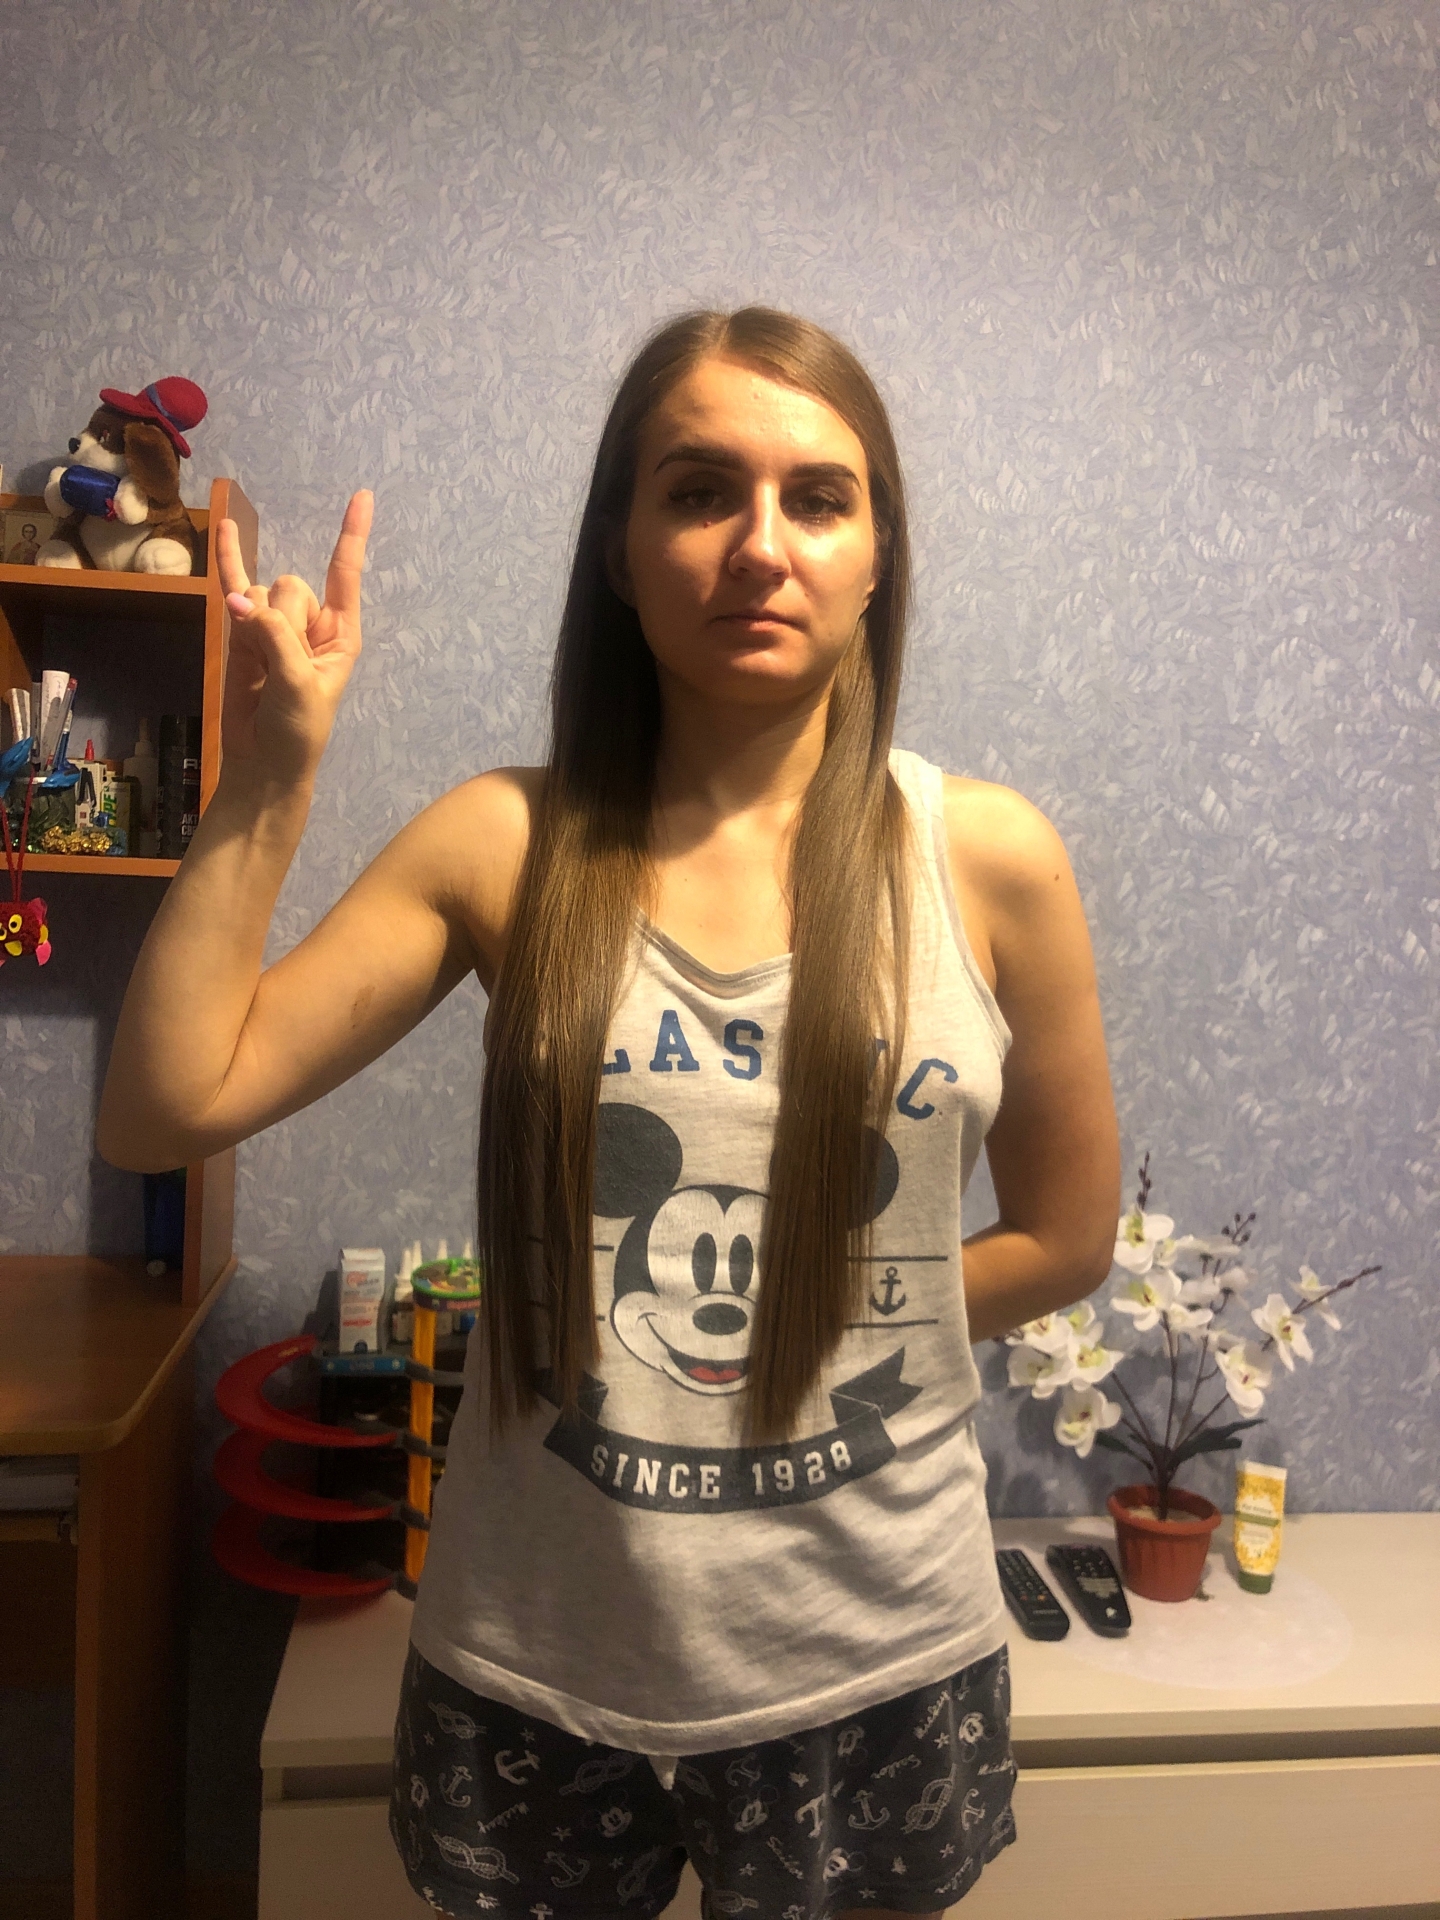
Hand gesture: rock